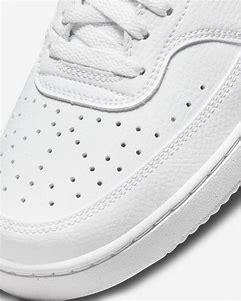
Brand: Nike
Model: Court Vision Next Nature